Lavey, Switzerland

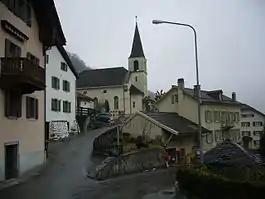
The church at Lavey

Lavey is a former municipality in the district of Aigle in the canton of Vaud, Switzerland.